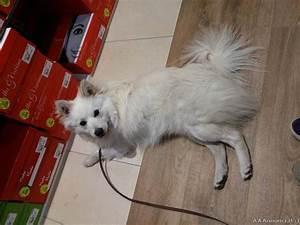
dog